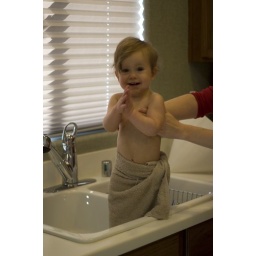
After a particularly messy lunch, Rachel gets a quick bath in the kitchen sink.